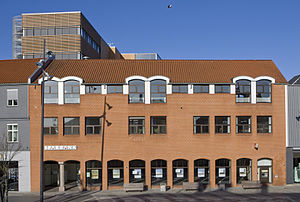
Sparbank
SPARBANK, Adelgade 8, Skive
SPARBANKs hovedsæde i Skive
Sparbank var en dansk bank med hovedsæde på Adelgade 8 i Skive. Banken havde 25 filialer og 350 medarbejdere. Resultatet for 2011 var på -313 mio. kr.